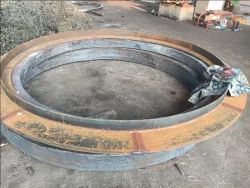
Label: Mild_Steel_Ring